Fall of Kabul (2021)

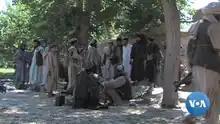
Taliban militants during the 2021 offensive

Weeks before the offensive, in April 2021, the US State Department urged American civilians in Afghanistan to "leave as soon as possible on available commercial flights".